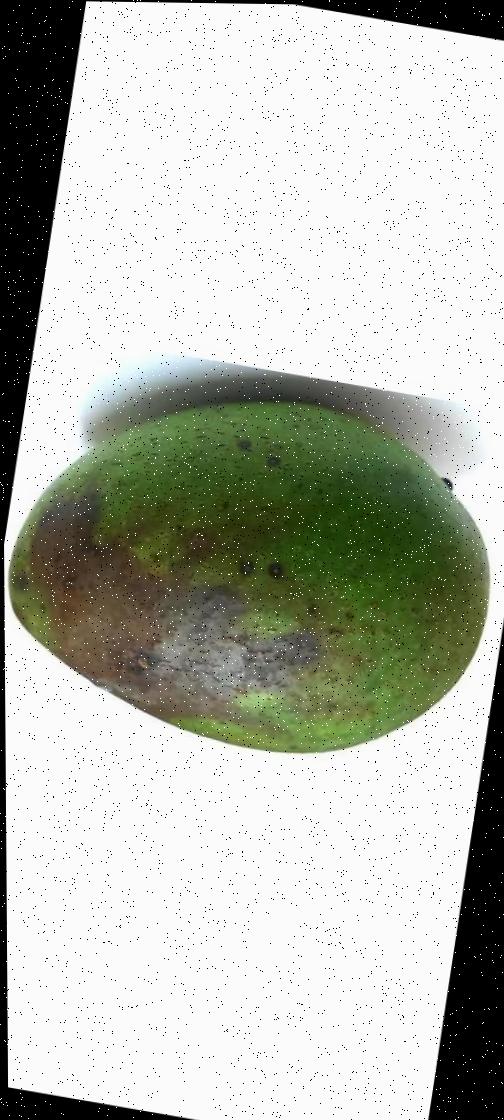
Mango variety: Ashshina Zhinuk